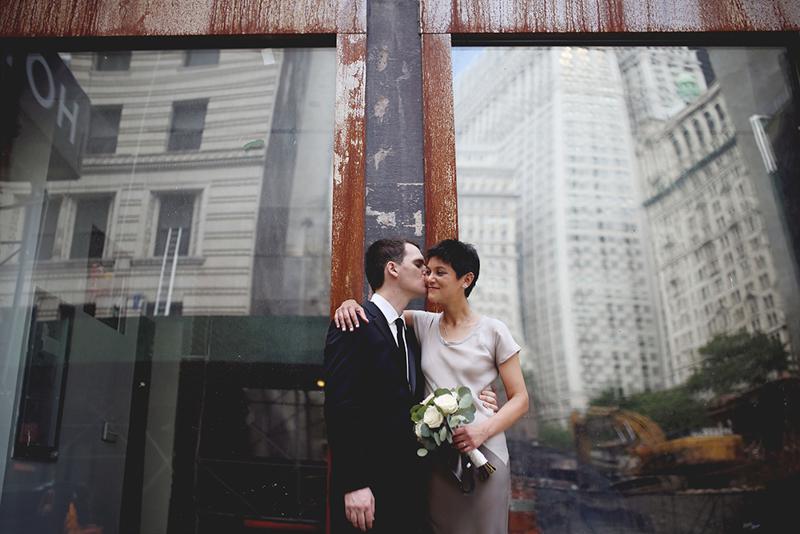
art meets science at a wonderfully weird wedding
Relation: Subjective